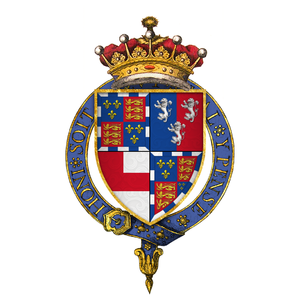
L'armorial des Plantagenêt présente les divers armoiries arborées par les descendants du comte d'Anjou Geoffroy V, époux de Mathilde l'Emperesse. Leur fils Henri II sera en effet le fondateur de la dynastie royale Plantagenêt en Angleterre. Geoffroy était issu de la famille franque des Ingelgeriens par sa mère, et probablement de la famille franque des Rorgonides par son père.